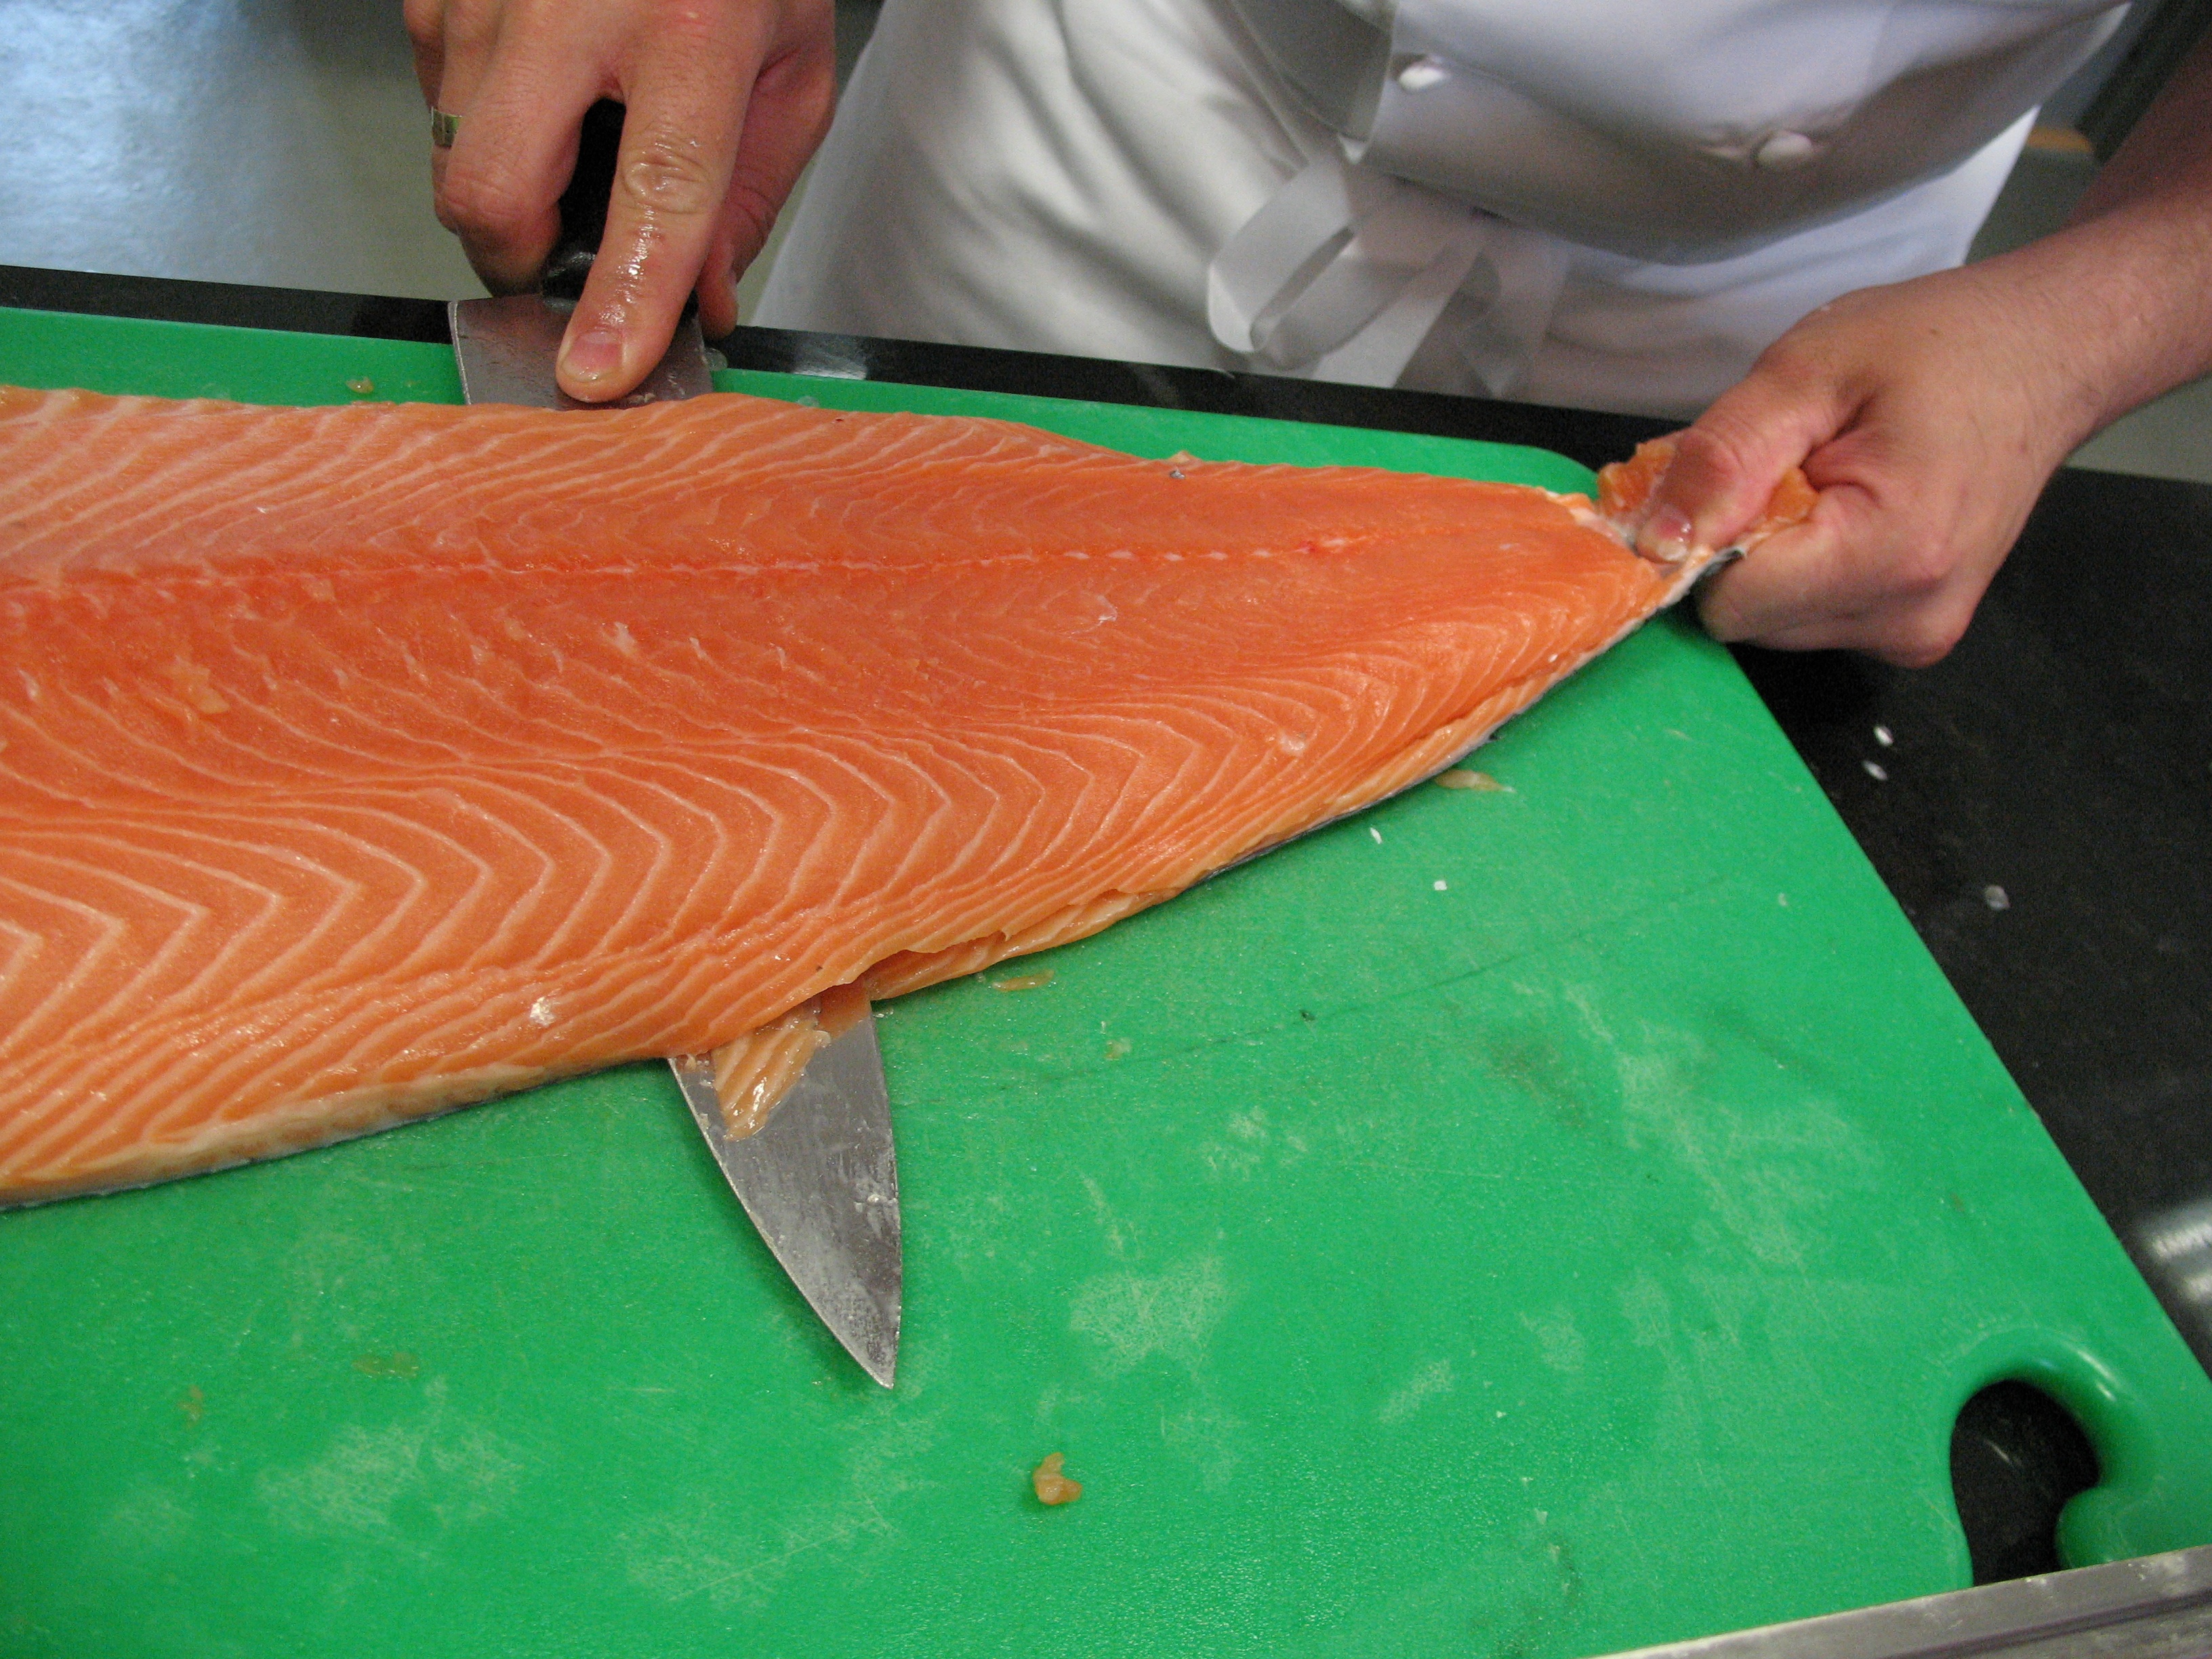
green, surfboard, fish, cook, salmon, carving, norway, sea fish, surfing equipment and supplies